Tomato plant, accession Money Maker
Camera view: horizontal (90 deg, fisheye); turntable rotation: 210 degrees
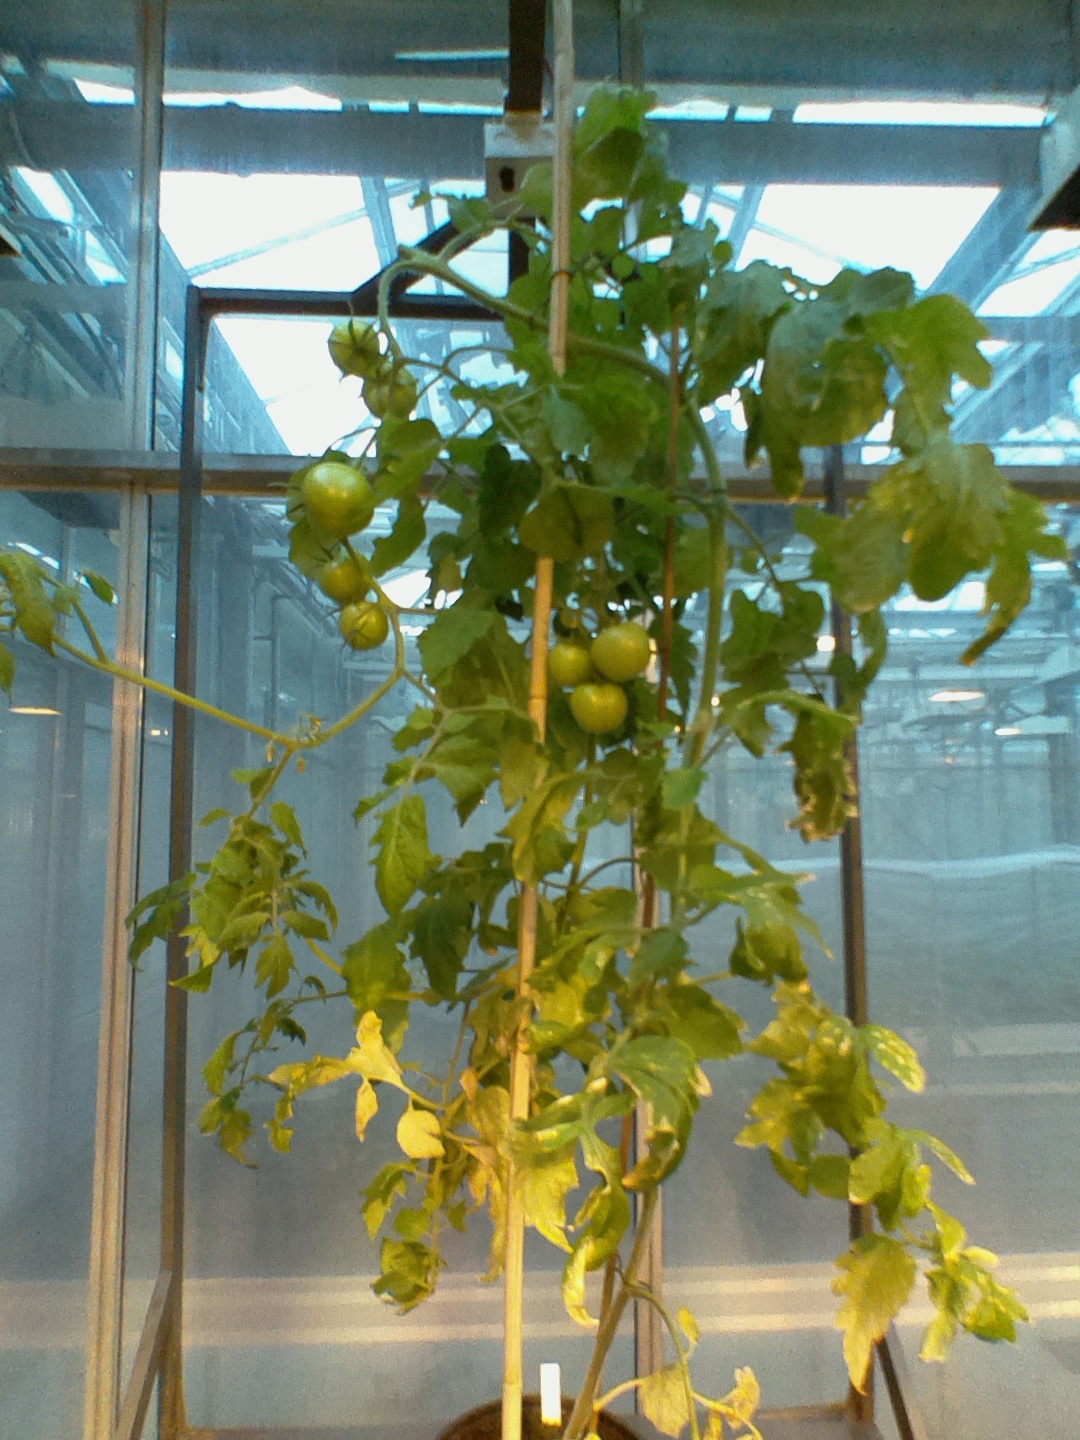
BBCH growth stage 77: 70%-80% of final fruit size